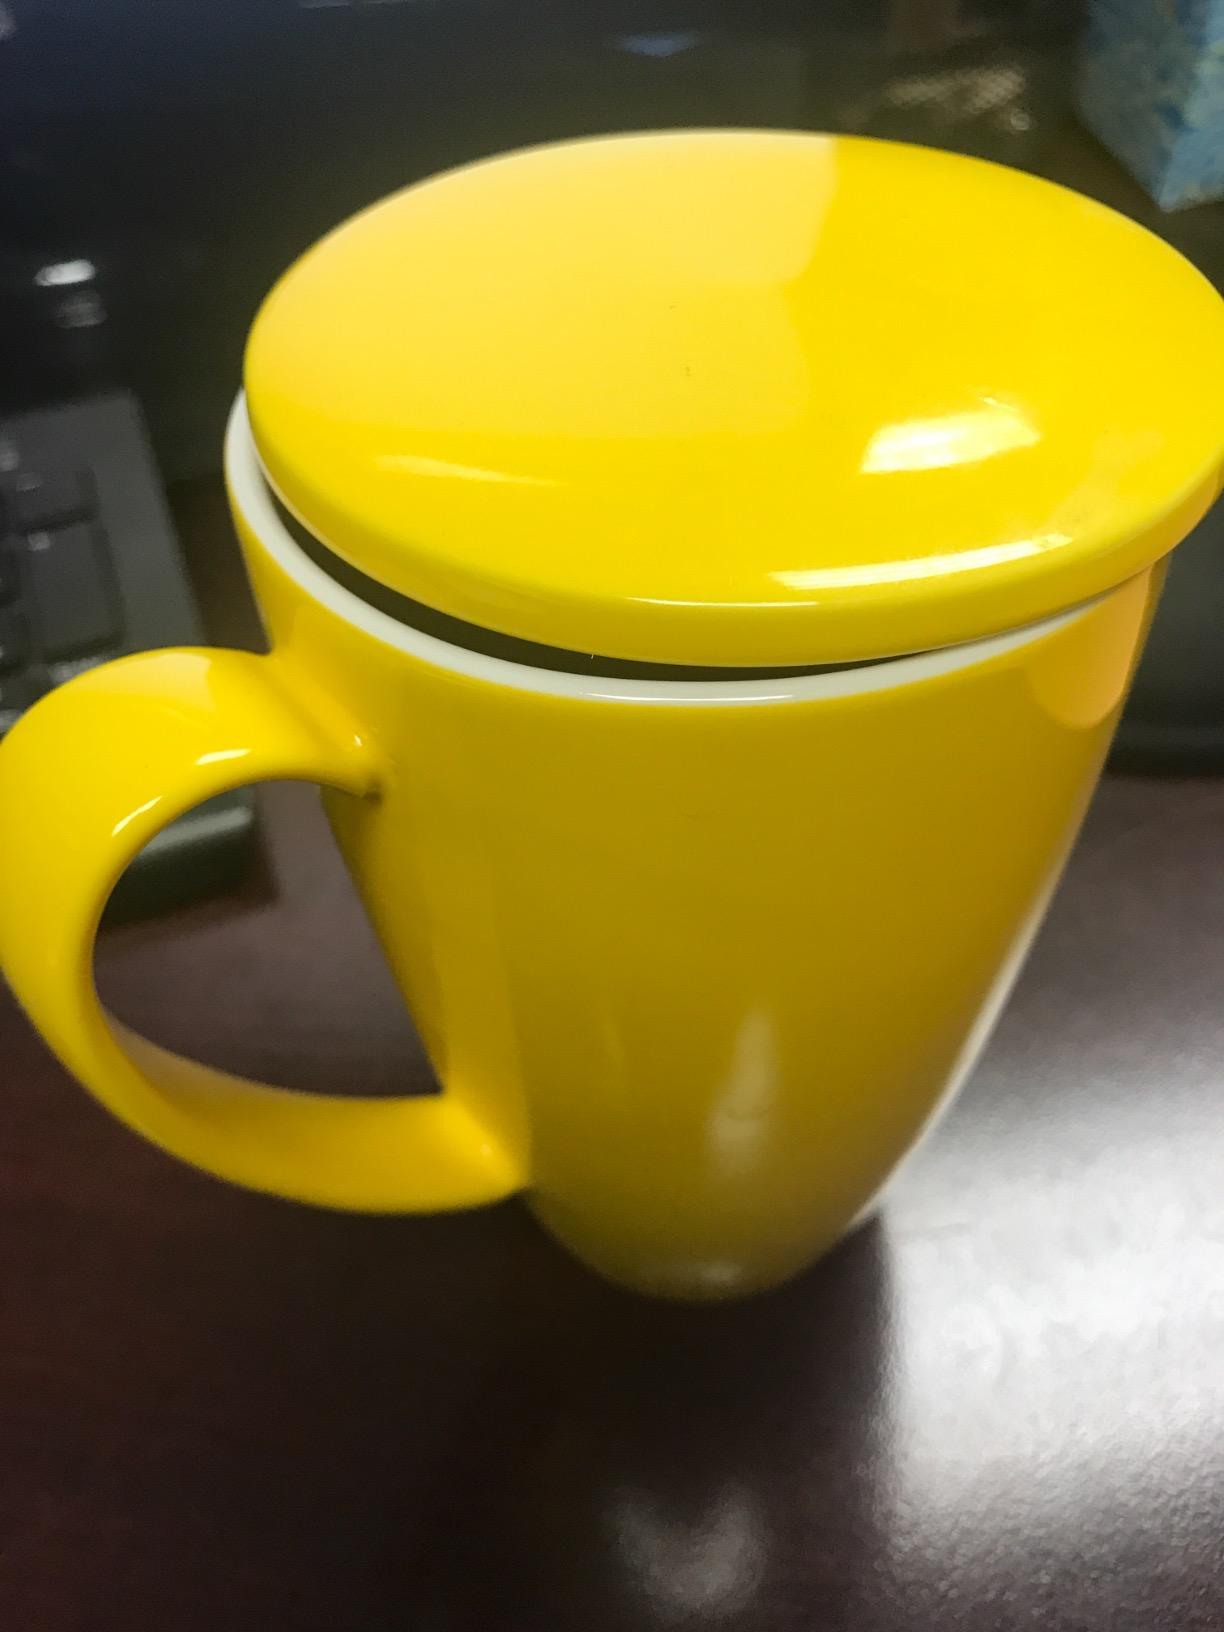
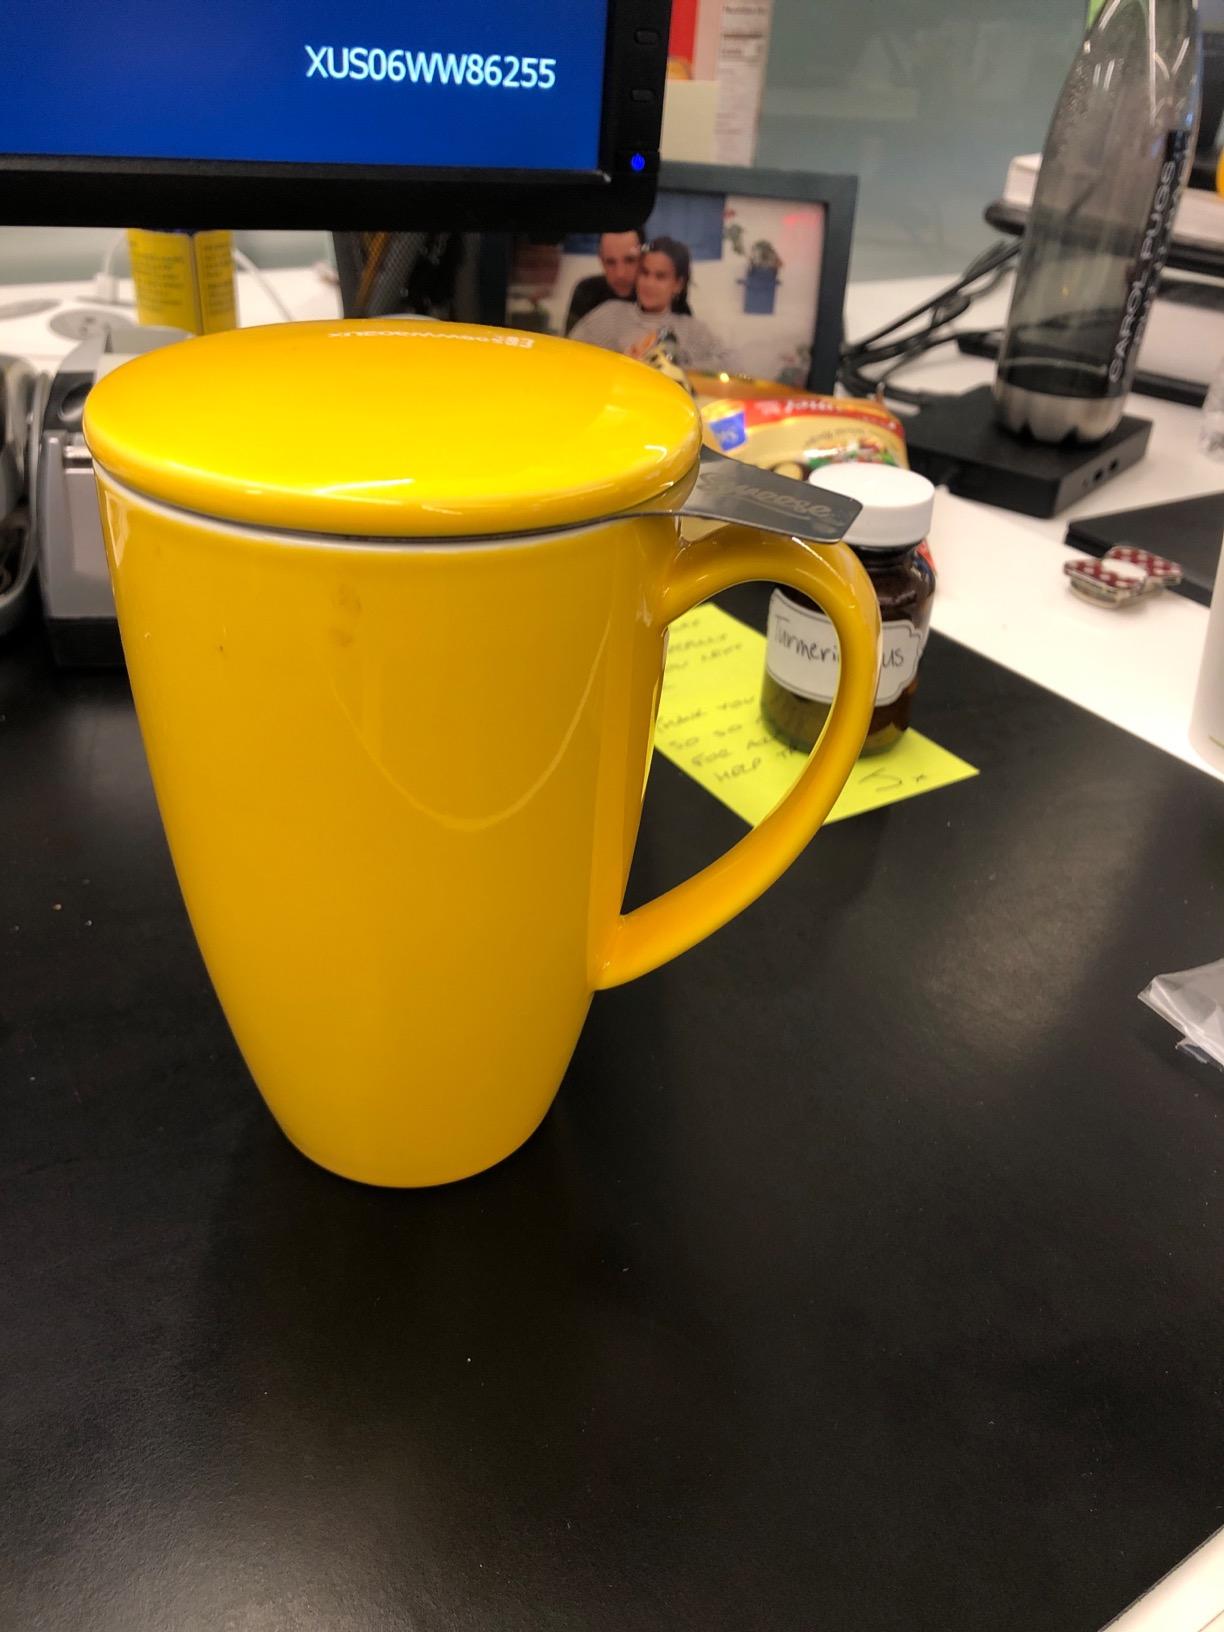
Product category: items_mug
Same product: yes